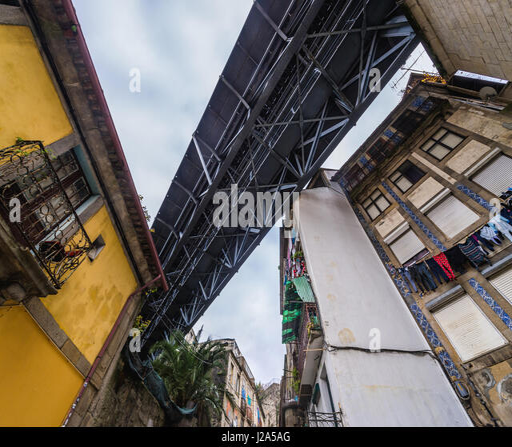
residential buildings under arch bridge in city